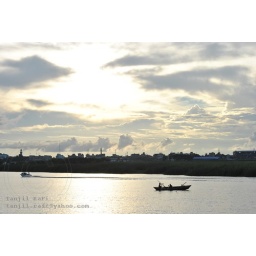
The picture was taken from a boat in the kirton kola river